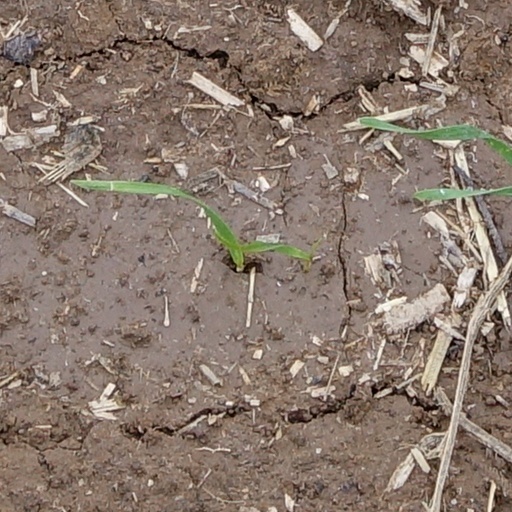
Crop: wheat